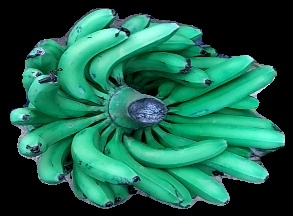
Variety: pachbale
Grade: grade1